Romantica (song)

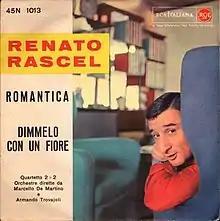

"Romantica" (English: "Romantic [Woman]") is a song written by Italian singer-songwriter Renato Rascel with Dino Verde. It was performed for the first time during the tenth Sanremo Music Festival in January 1960, when two different versions of the song were sung by Rascel and Tony Dallara. Rascel performed the song as a soft ballad, while Dallara, who was considered by Italian music critics as one of the "urlatori" ("screamers"), a music style popular in Italy during the 1960s, gave a more powerful rendition of the song.